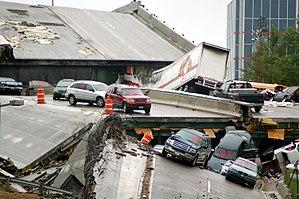
Des voitures couvrent ce qui reste du Pont autoroutier de l'Interstate-35 Ouest du Mississippi après son effondrement, survenu le 1er août 2007. Cette photo a été classée parmi les 12 photos les plus impressionnantes de 2007 par ABC News online.